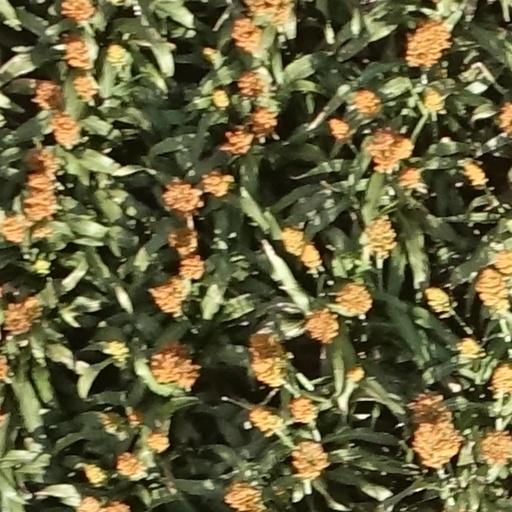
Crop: sorghum